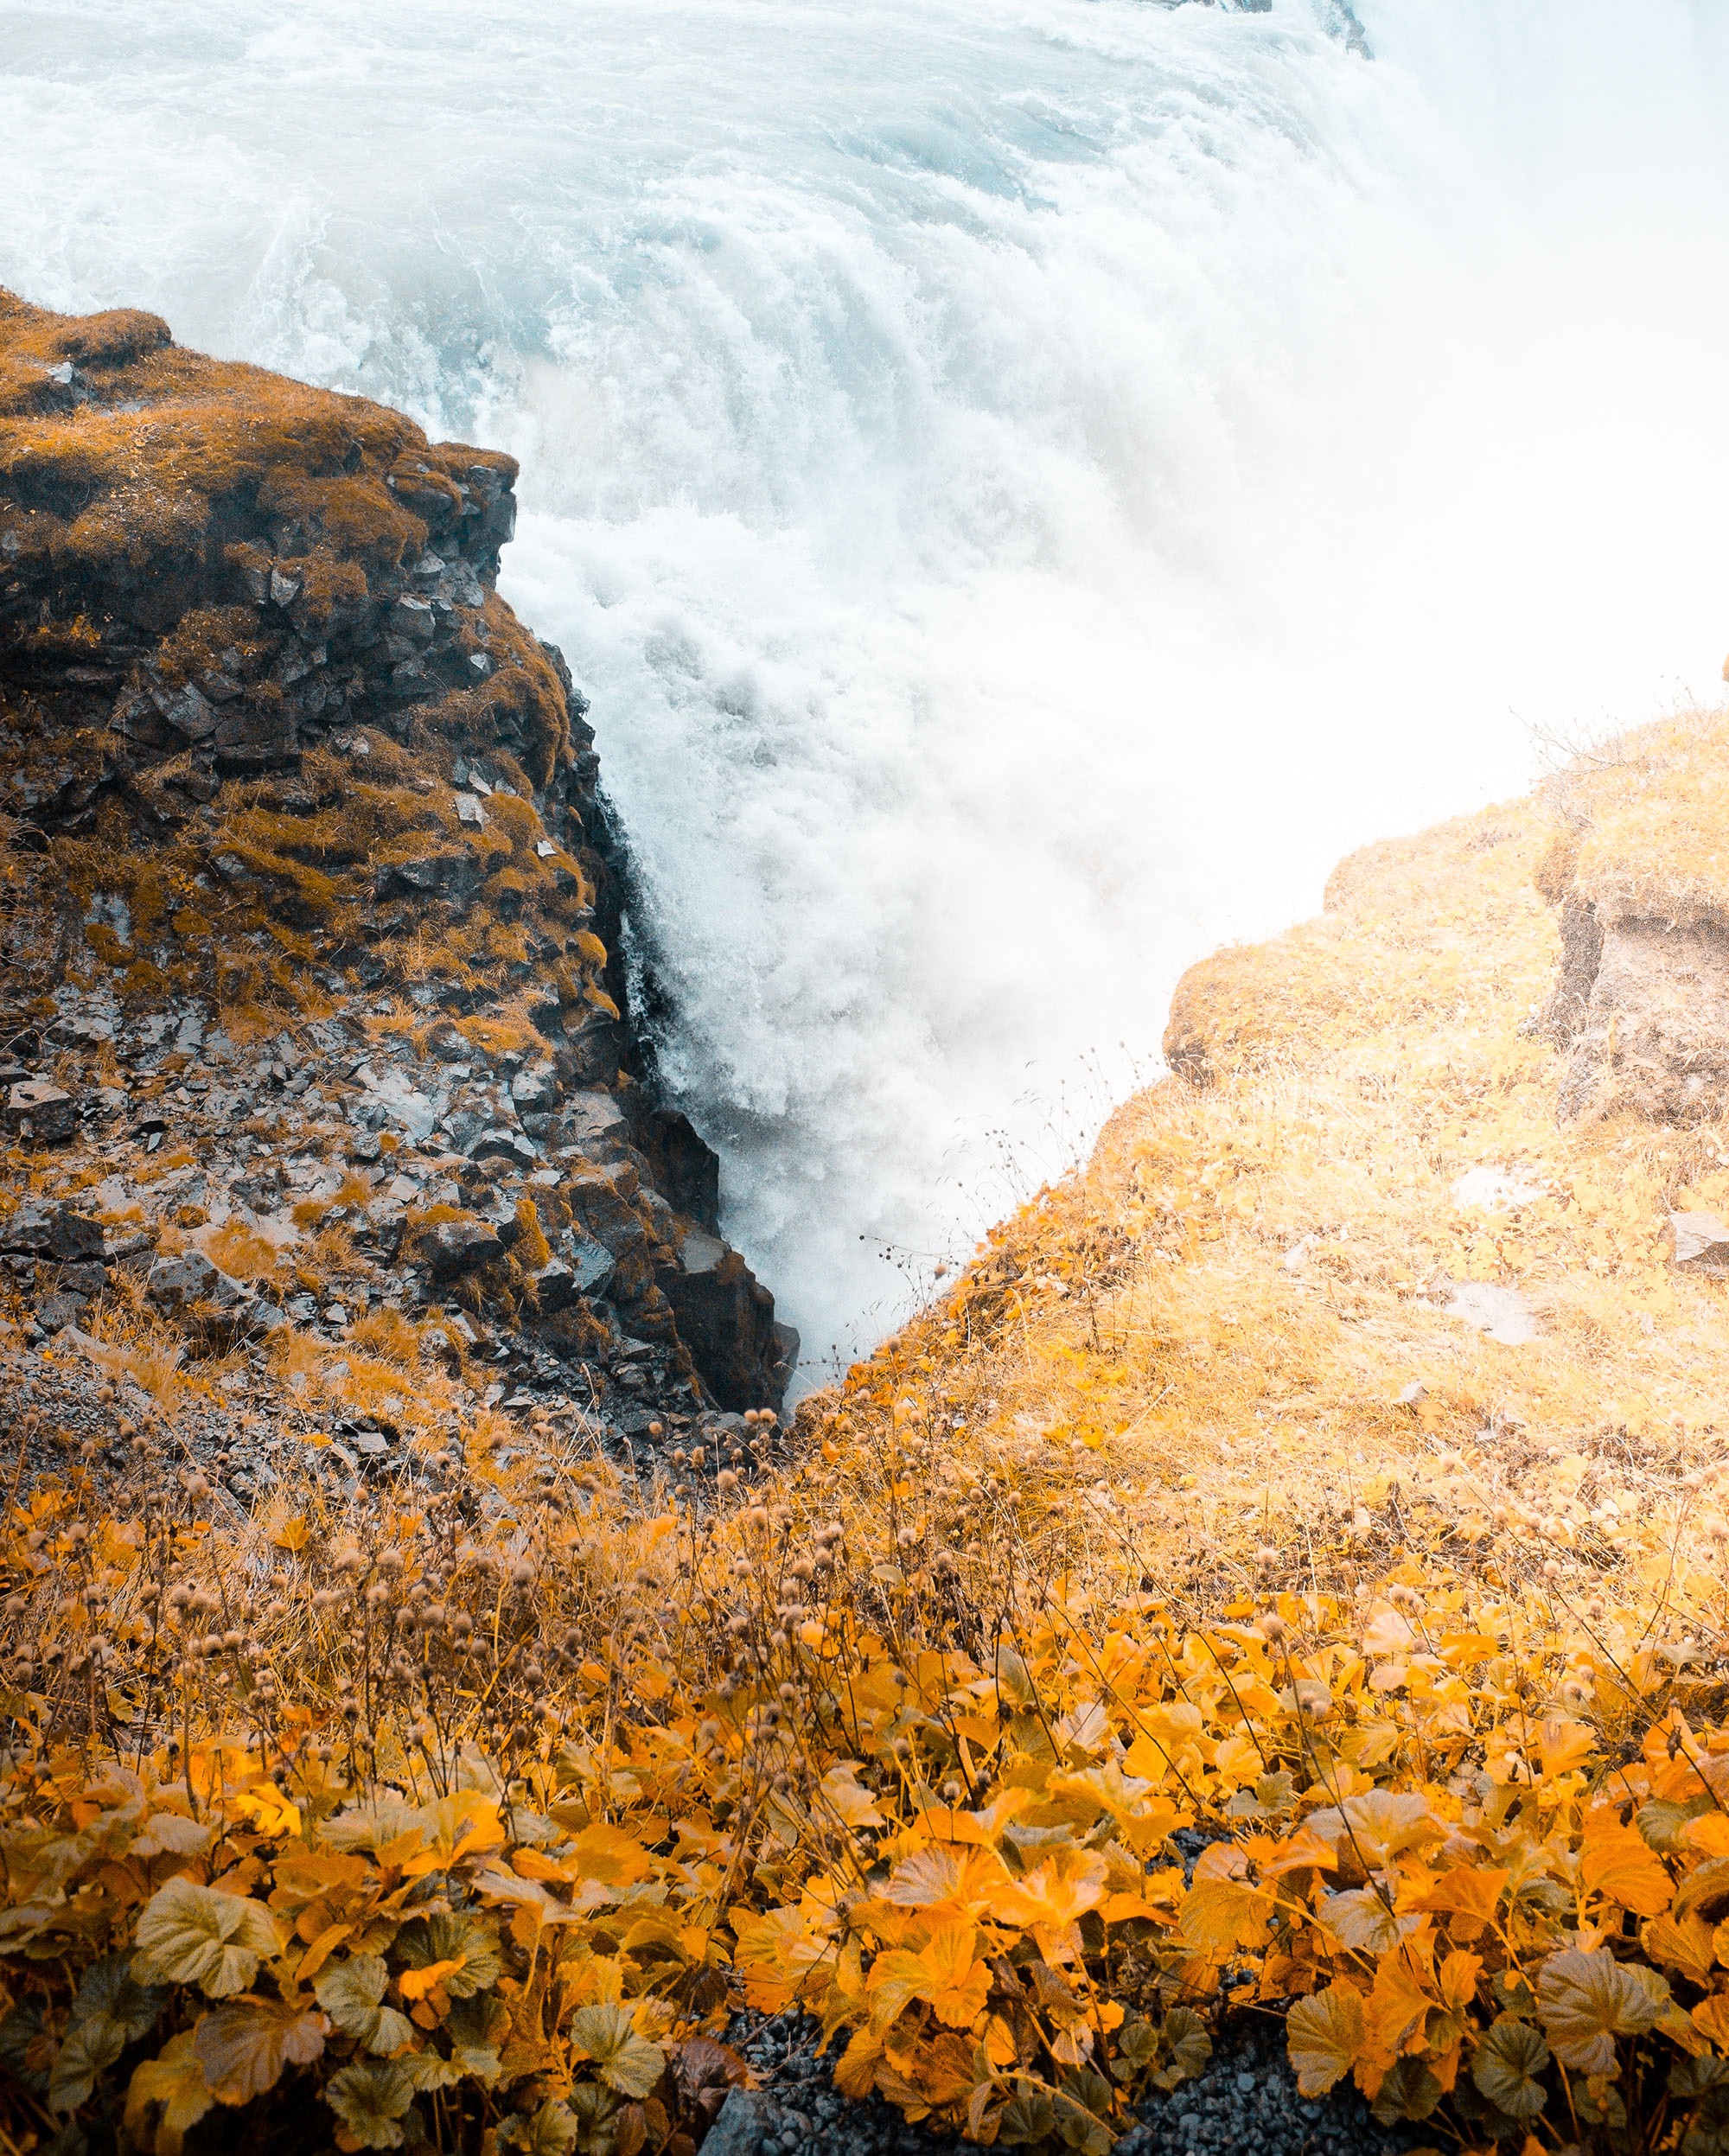
landscape, sea, coast, nature, rock, ocean, wilderness, mountain, morning, shore, wave, cliff, autumn, terrain, season, geology, landform, geological phenomenon